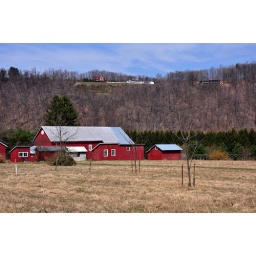
Big red barn with houses high above near big bend on the Lehigh River